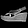
Label: Sandal